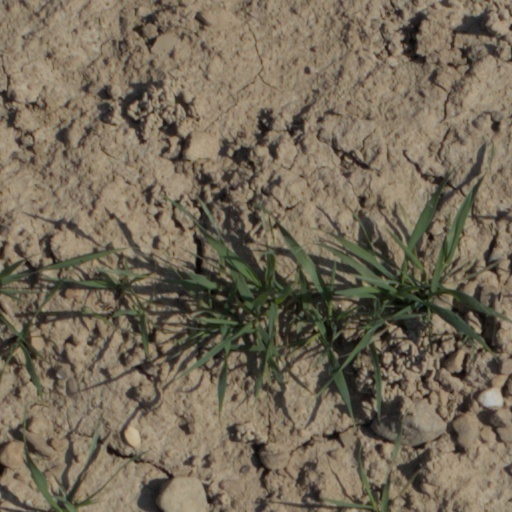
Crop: wheat